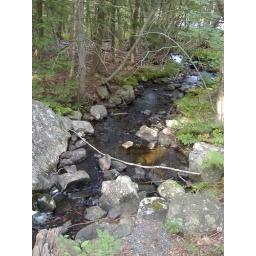
More river under the road